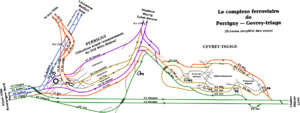
Le triage de Perrigny est une gare de triage qui se situe à quelques kilomètres au sud de Dijon, deuxième carrefour ferroviaire français, sur les territoires des communes de Chenôve et de Longvic. Il est complété par des ateliers d'entretien et de réparation du matériel de la Société nationale des chemins de fer français.
La ligne de Paris-Lyon à Marseille-Saint-Charles, appelée aussi « Ligne PLM » d'après le sigle de l'ancienne Compagnie des chemins de fer de Paris à Lyon et à la Méditerranée, ou encore « artère impériale » ou « ligne impériale » parce qu'elle fut empruntée par Napoléon III, est une ligne de chemin de fer de 863 km reliant les trois premières agglomérations urbaines françaises : Paris, Lyon et Marseille. Exploitée depuis 1857 par le PLM, puis après 1938 par la SNCF, elle est l'artère maîtresse du réseau ferroviaire français. Elle traverse quatre régions : Île-de-France, Bourgogne-Franche-Comté, Auvergne-Rhône-Alpes et Provence-Alpes-Côte d'Azur.
La ligne de Dijon-Ville à Saint-Amour est une ligne ferroviaire française. Elle est également appelée « Itinéraire de la Bresse » ou « ligne de la Bresse ». Elle rejoint à Saint-Amour, la ligne de Mouchard à Bourg-en-Bresse. Elle constitue la ligne 860 000 du réseau ferré national.